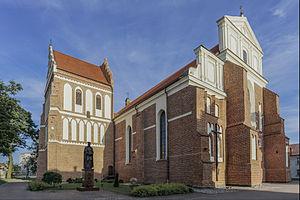
Le diocèse de Łomża est un diocèse catholique de Pologne de la province ecclésiastique de Białystok dont le siège est situé à Łomża, dans la voïvodie de Podlachie. L'évêque actuel est Janusz Bogusław Stepnowski, depuis 2011.